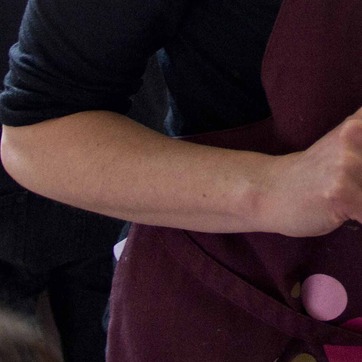
Material: skin